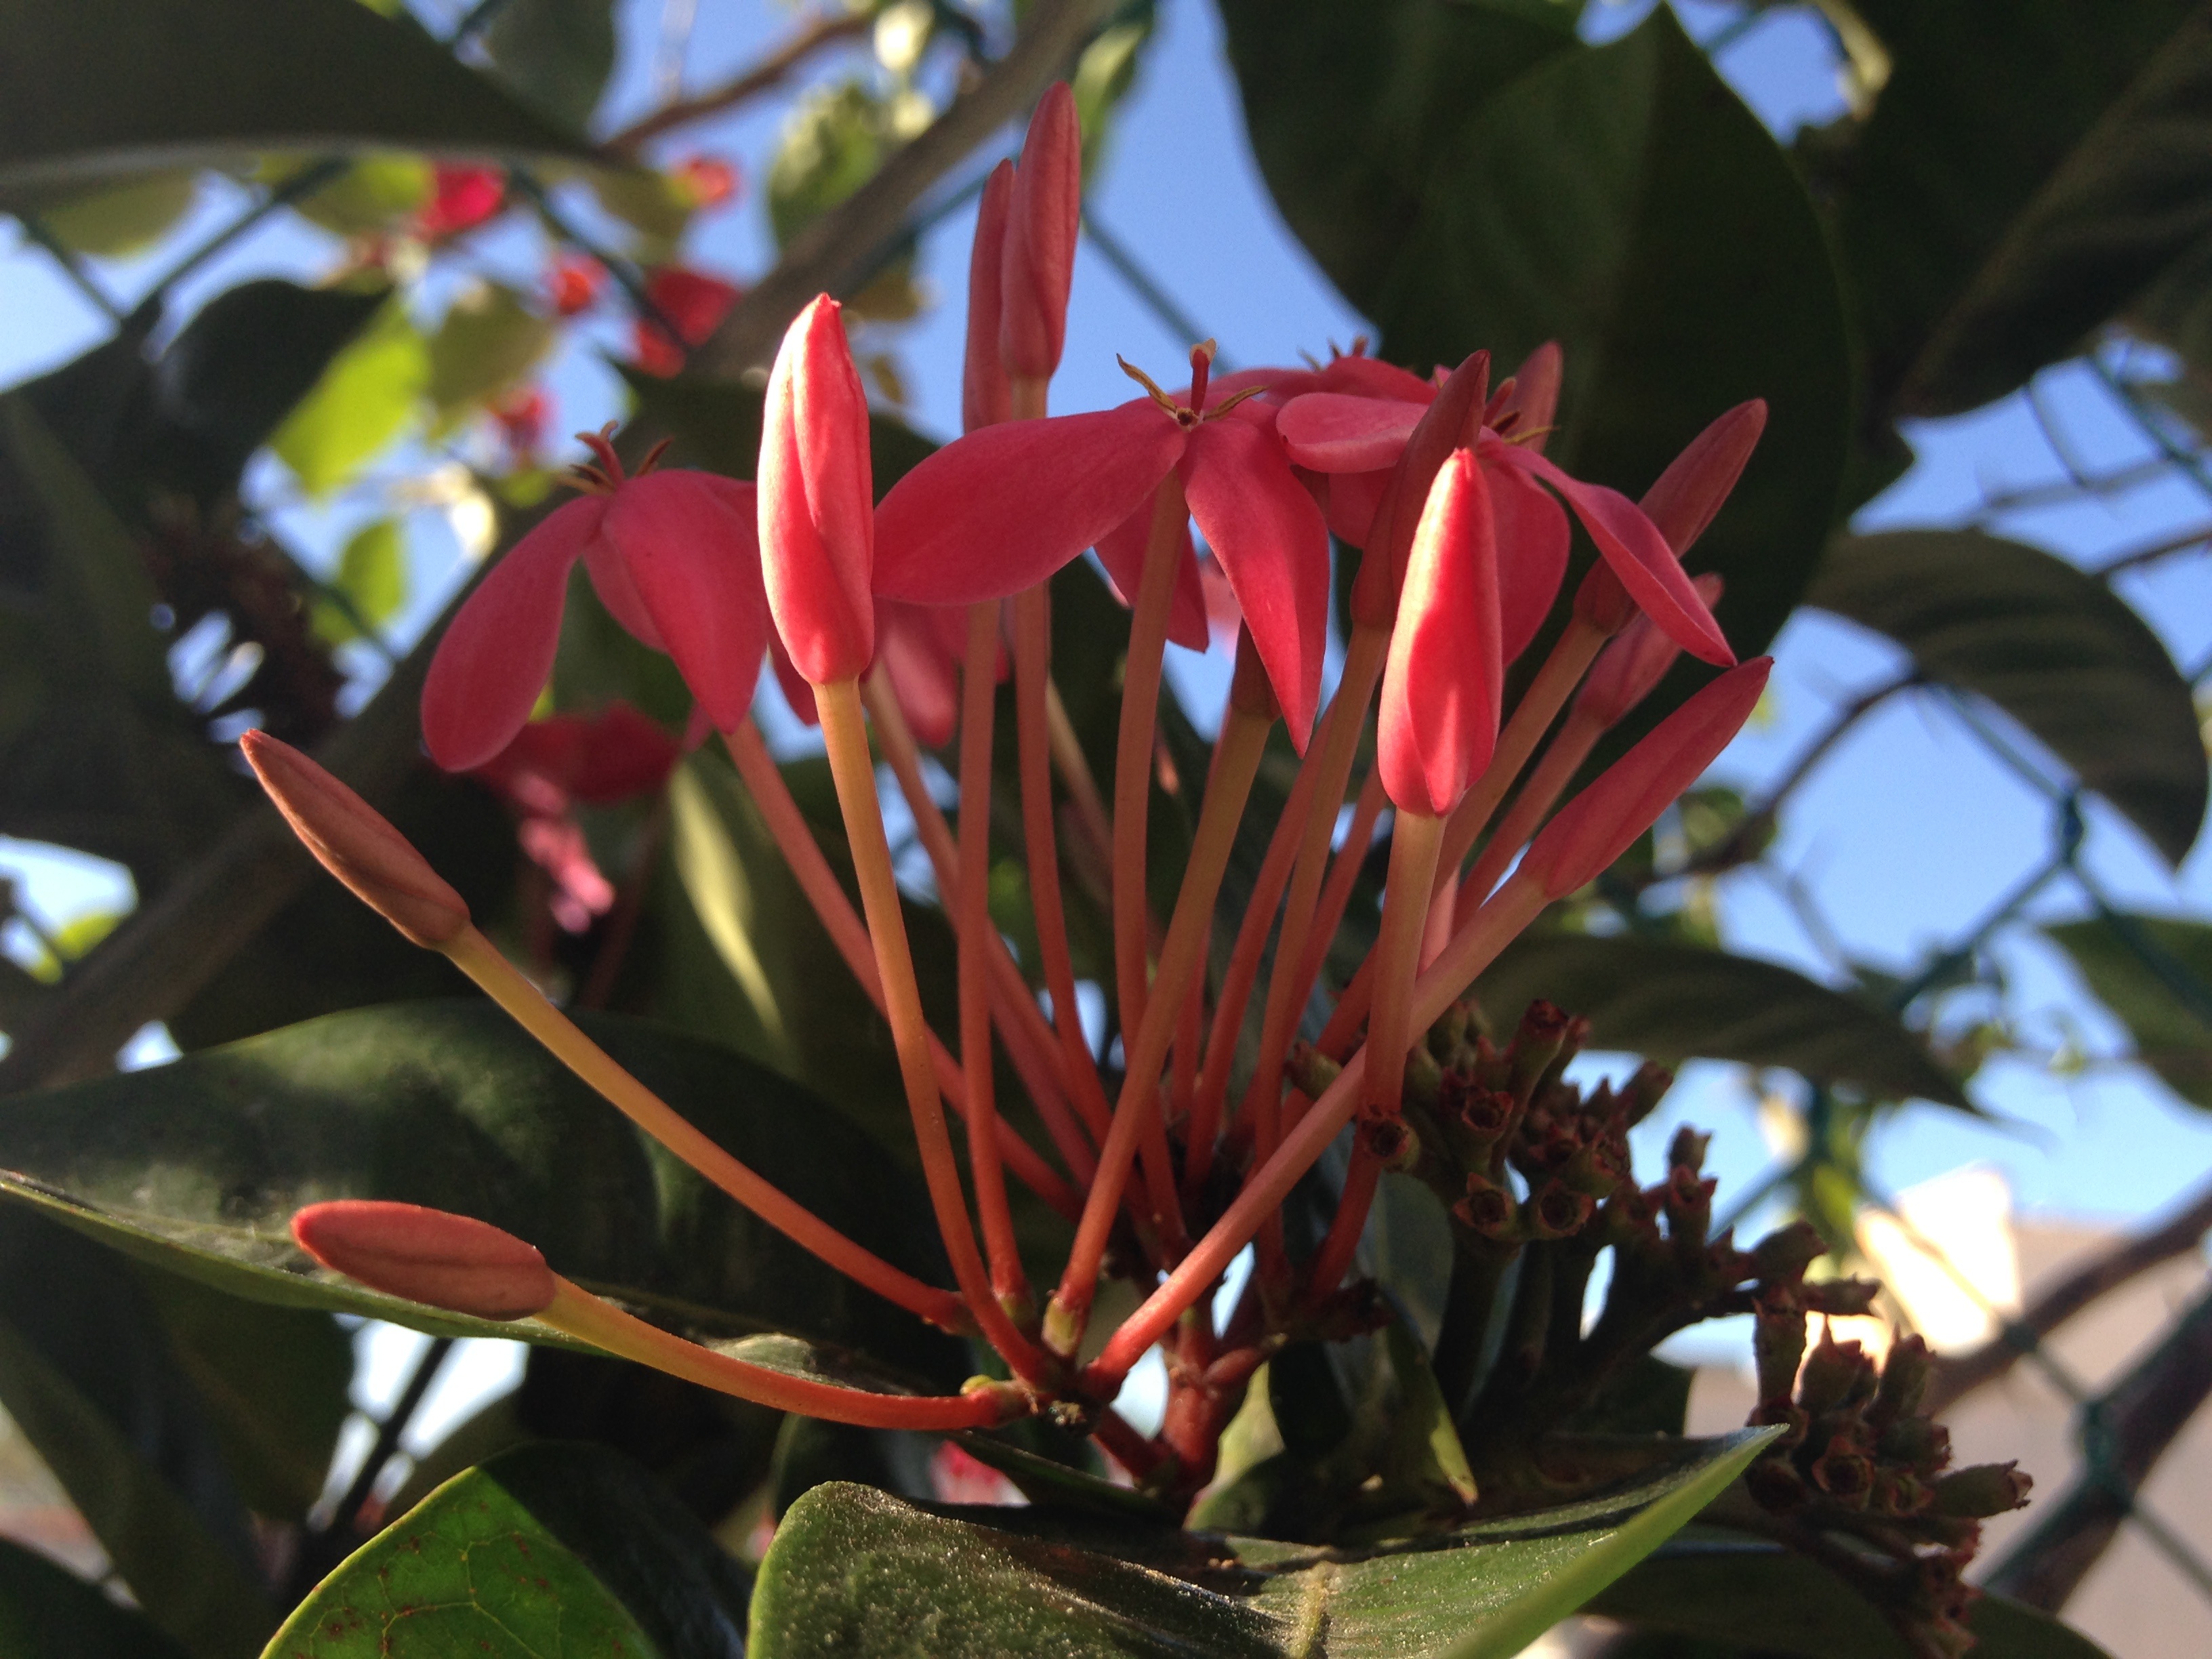
tree, nature, branch, blossom, plant, leaf, flower, spring, red, botany, flora, flowers, shrub, flowering plant, woody plant, land plant